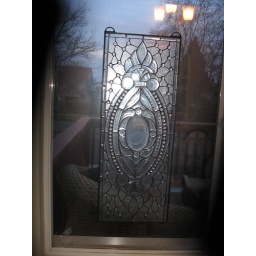
second large stained glass window in dining room